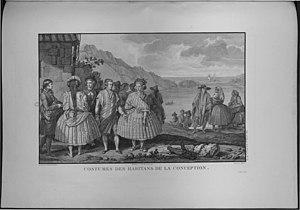
Atlas du voyage de La Pérouse
L’expédition de La Pérouse est une expédition « de découverte » commandée à partir de 1785 par Jean-François de La Pérouse, et sous l'impulsion du roi de France Louis XVI, dans le but d'effectuer une exploration de l'océan Pacifique dans la lignée de James Cook voire d'effectuer une circumnavigation du globe. Les navires de l'expédition, La Boussole et L'Astrolabe, s'échouèrent à Vanikoro ce qui mit un terme à l'expédition en 1788. Des survivants s'installèrent temporairement sur place avant de disparaître.